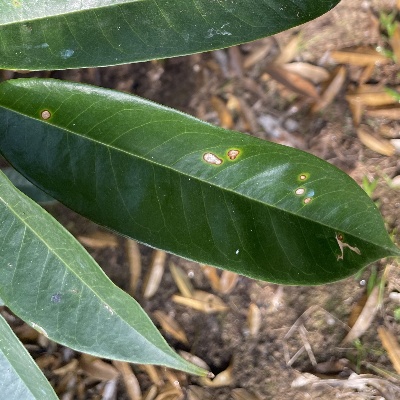
Label: Leaf_Phomopsis